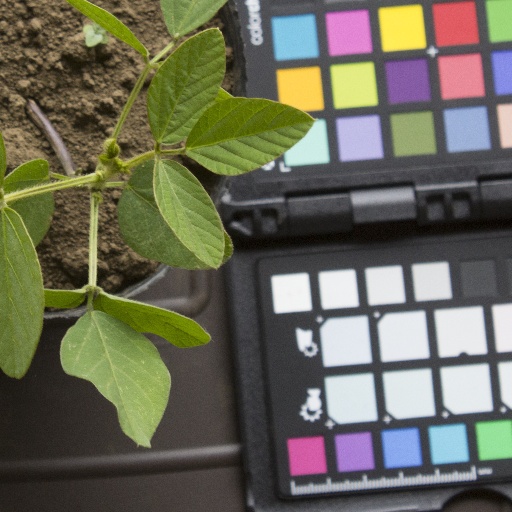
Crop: soybean